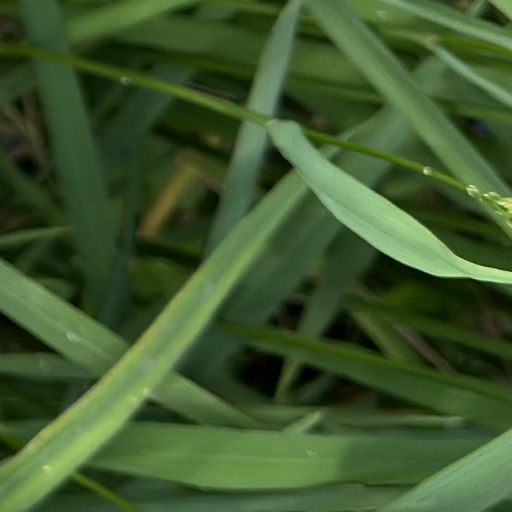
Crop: rice